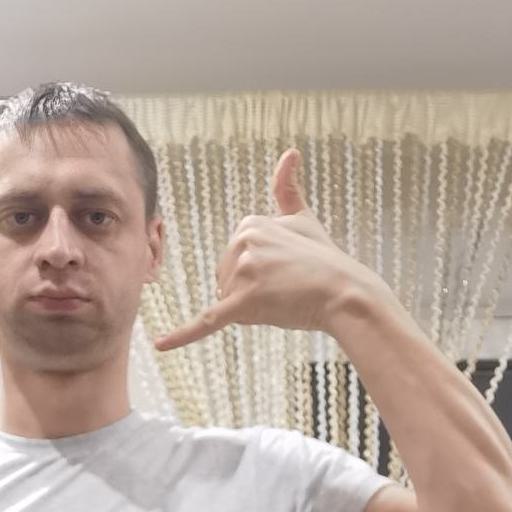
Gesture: call